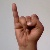
The image shows a hand gesture representing the letter 'I' in Indian Sign Language.